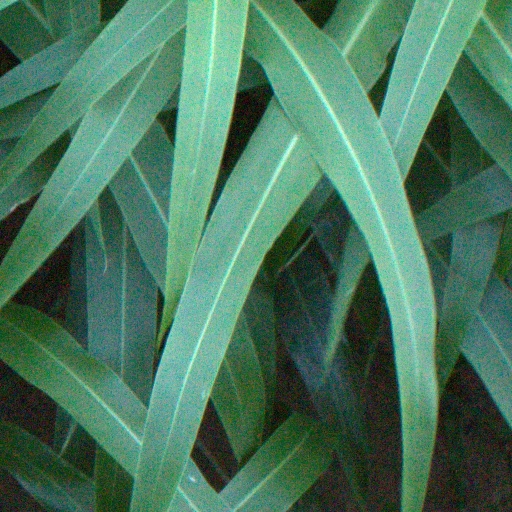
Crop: sorghum